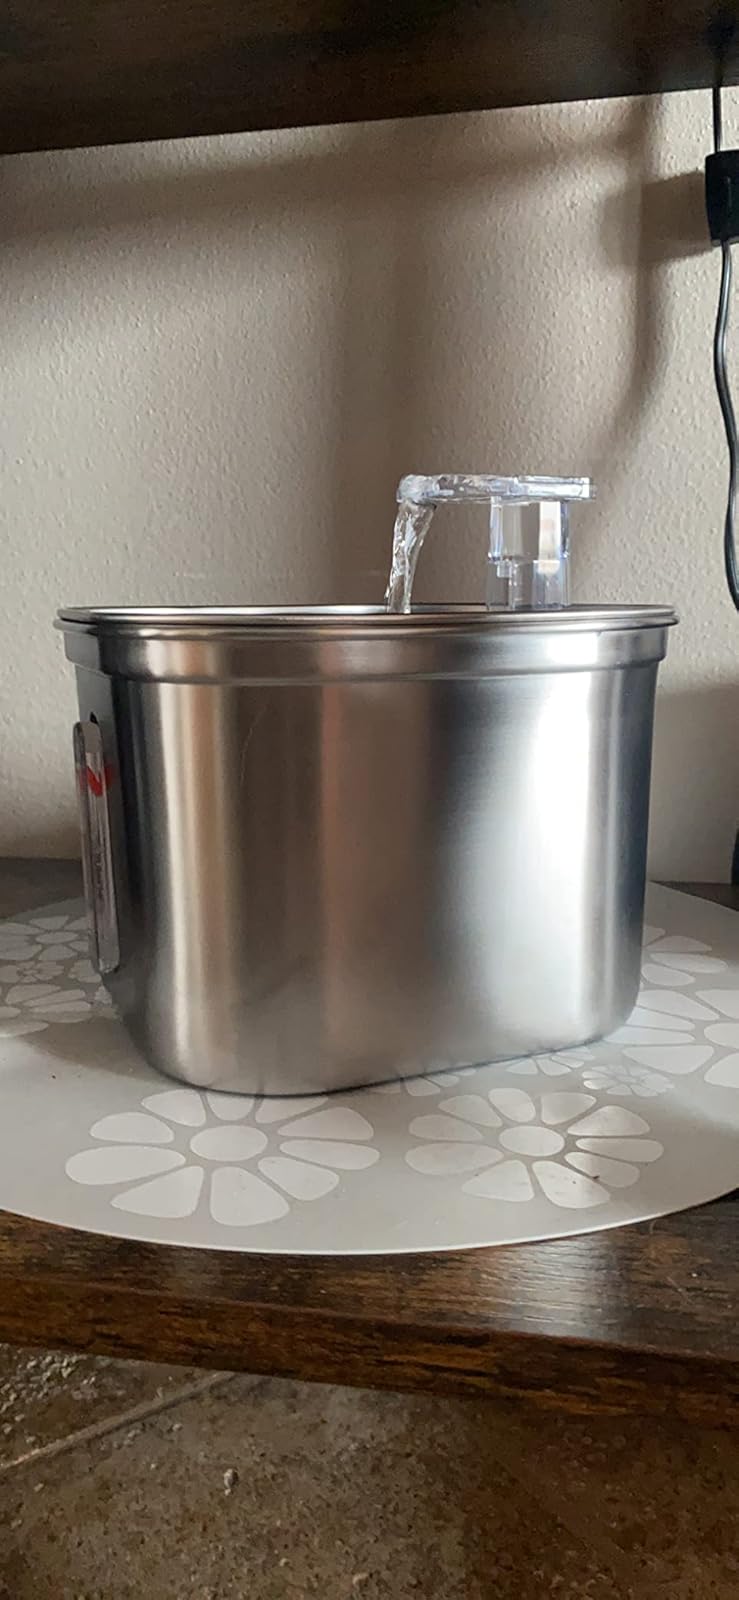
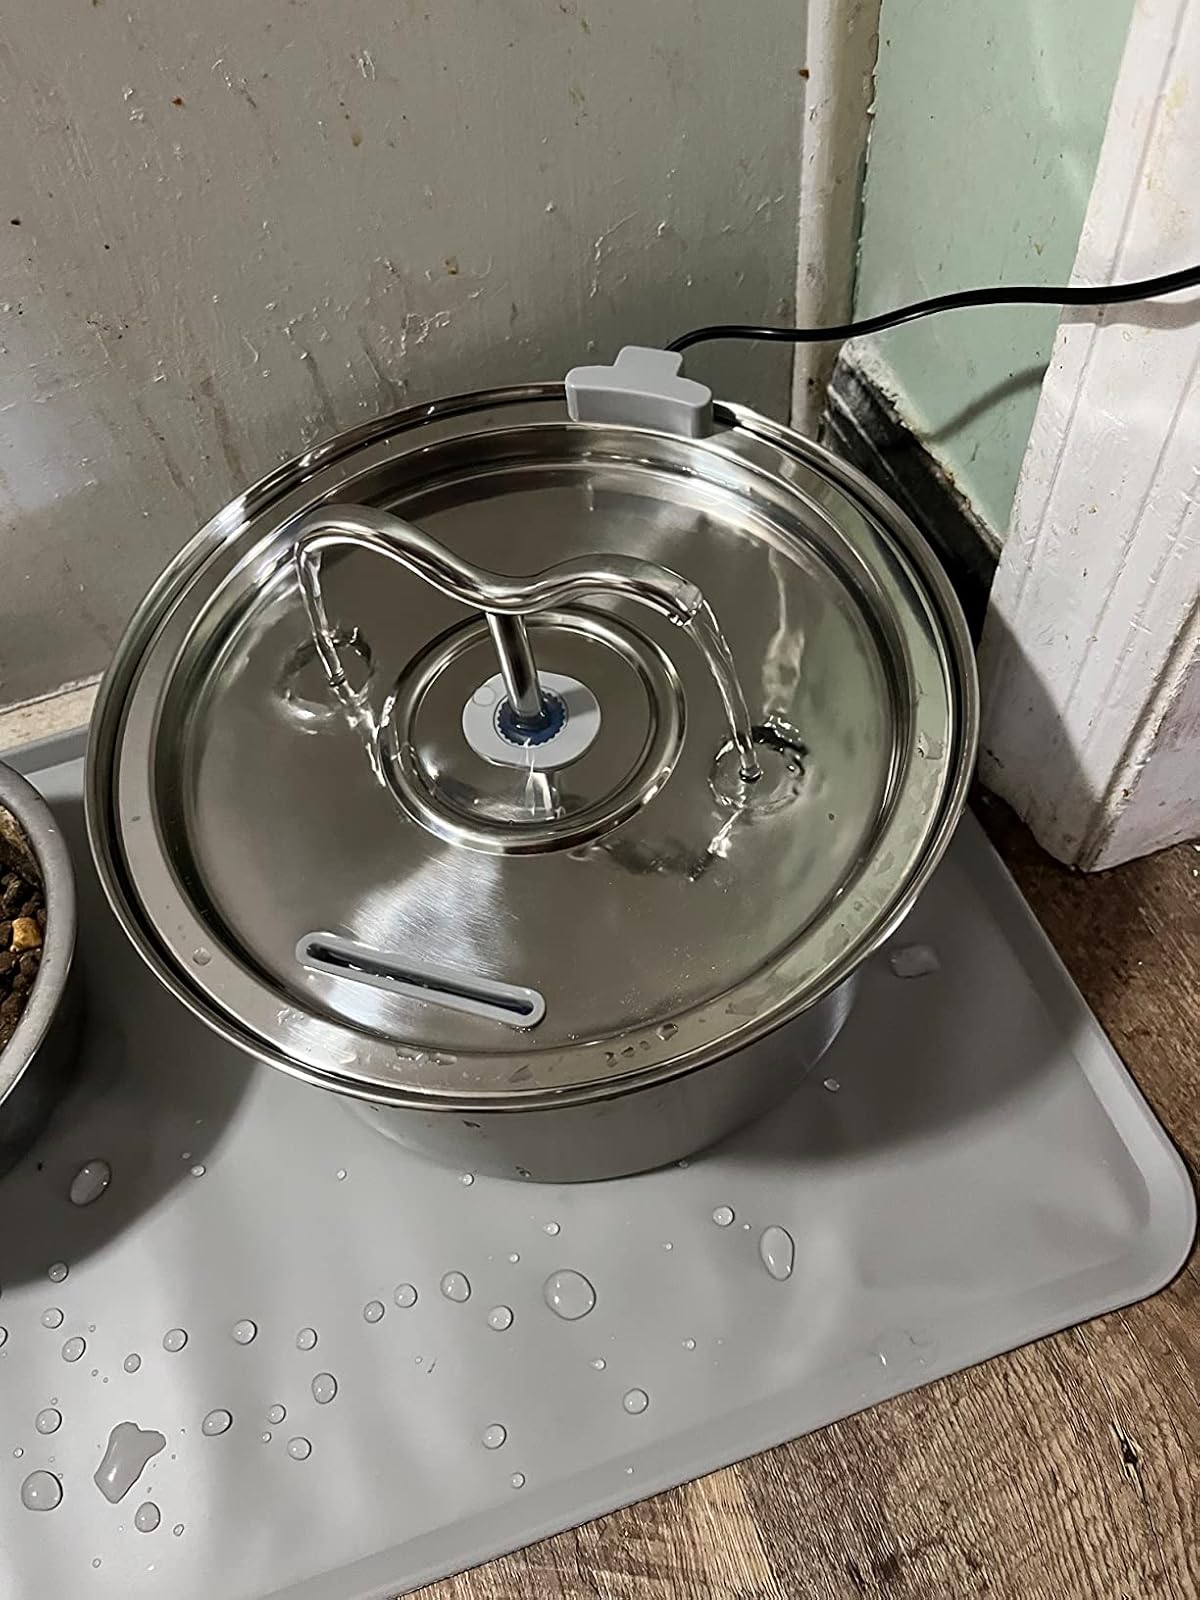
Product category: items_bowl
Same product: no